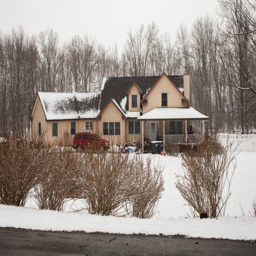
materials belonging to person were taken from this house , where person lives